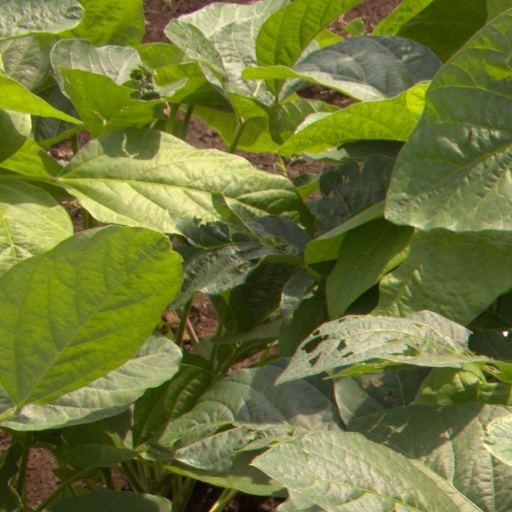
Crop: soybean